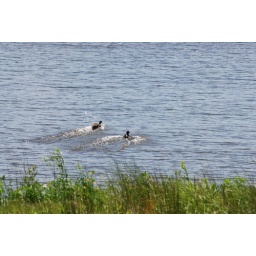
male and female mallard ducks in water